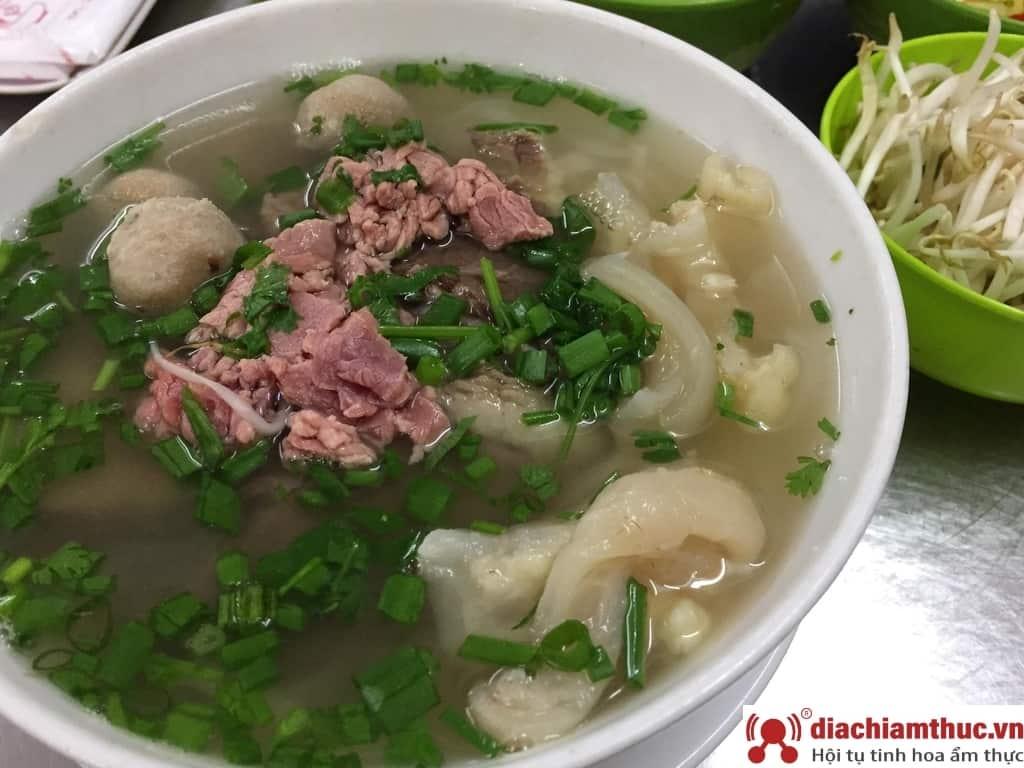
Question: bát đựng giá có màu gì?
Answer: cái bát đựng giá có màu xanh lá